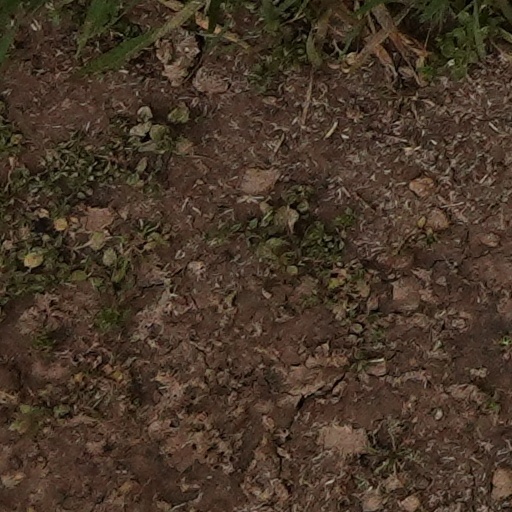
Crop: wheat